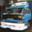
Label: truck